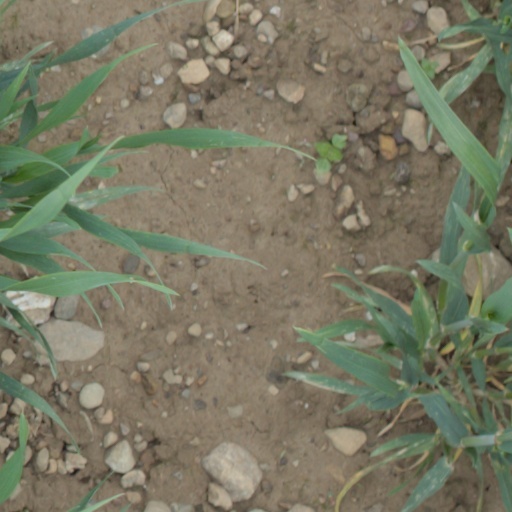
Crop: wheat